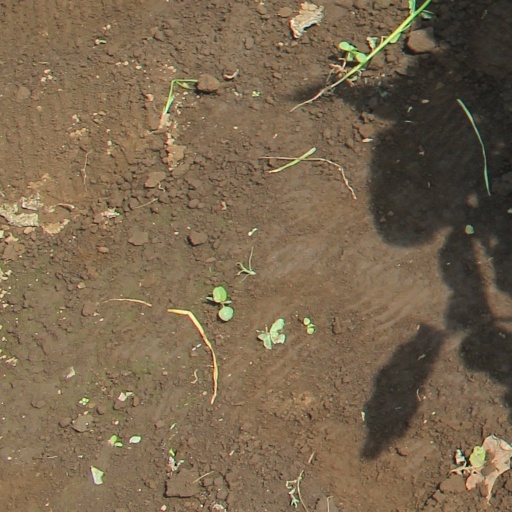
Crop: soybean